Henry and Barbara Bierbauer House

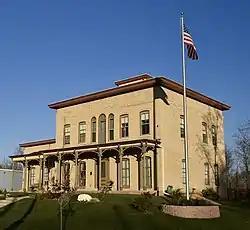
Henry and Barbara Bierbauer House

The Henry and Barbara Bierbauer House is located in New Lisbon, Wisconsin.